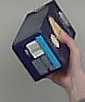
Product: barilla_lasagne